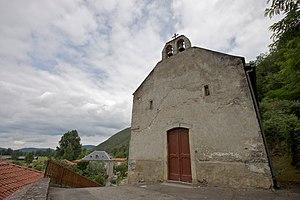
L'église à Luscan, Haute-Garonne, et son clocher-mur.
Églises possédant un clocher-mur, ou clocher à peigne, clocher-arcade ou campenard.
La liste des églises de la Haute-Garonne recense de manière exhaustive les églises situées dans le département français de la Haute-Garonne.
Luscan est une commune française située dans le département de la Haute-Garonne, en région Occitanie.